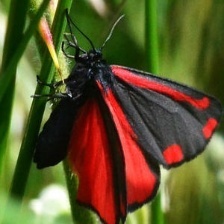
Species: CINNABAR MOTH